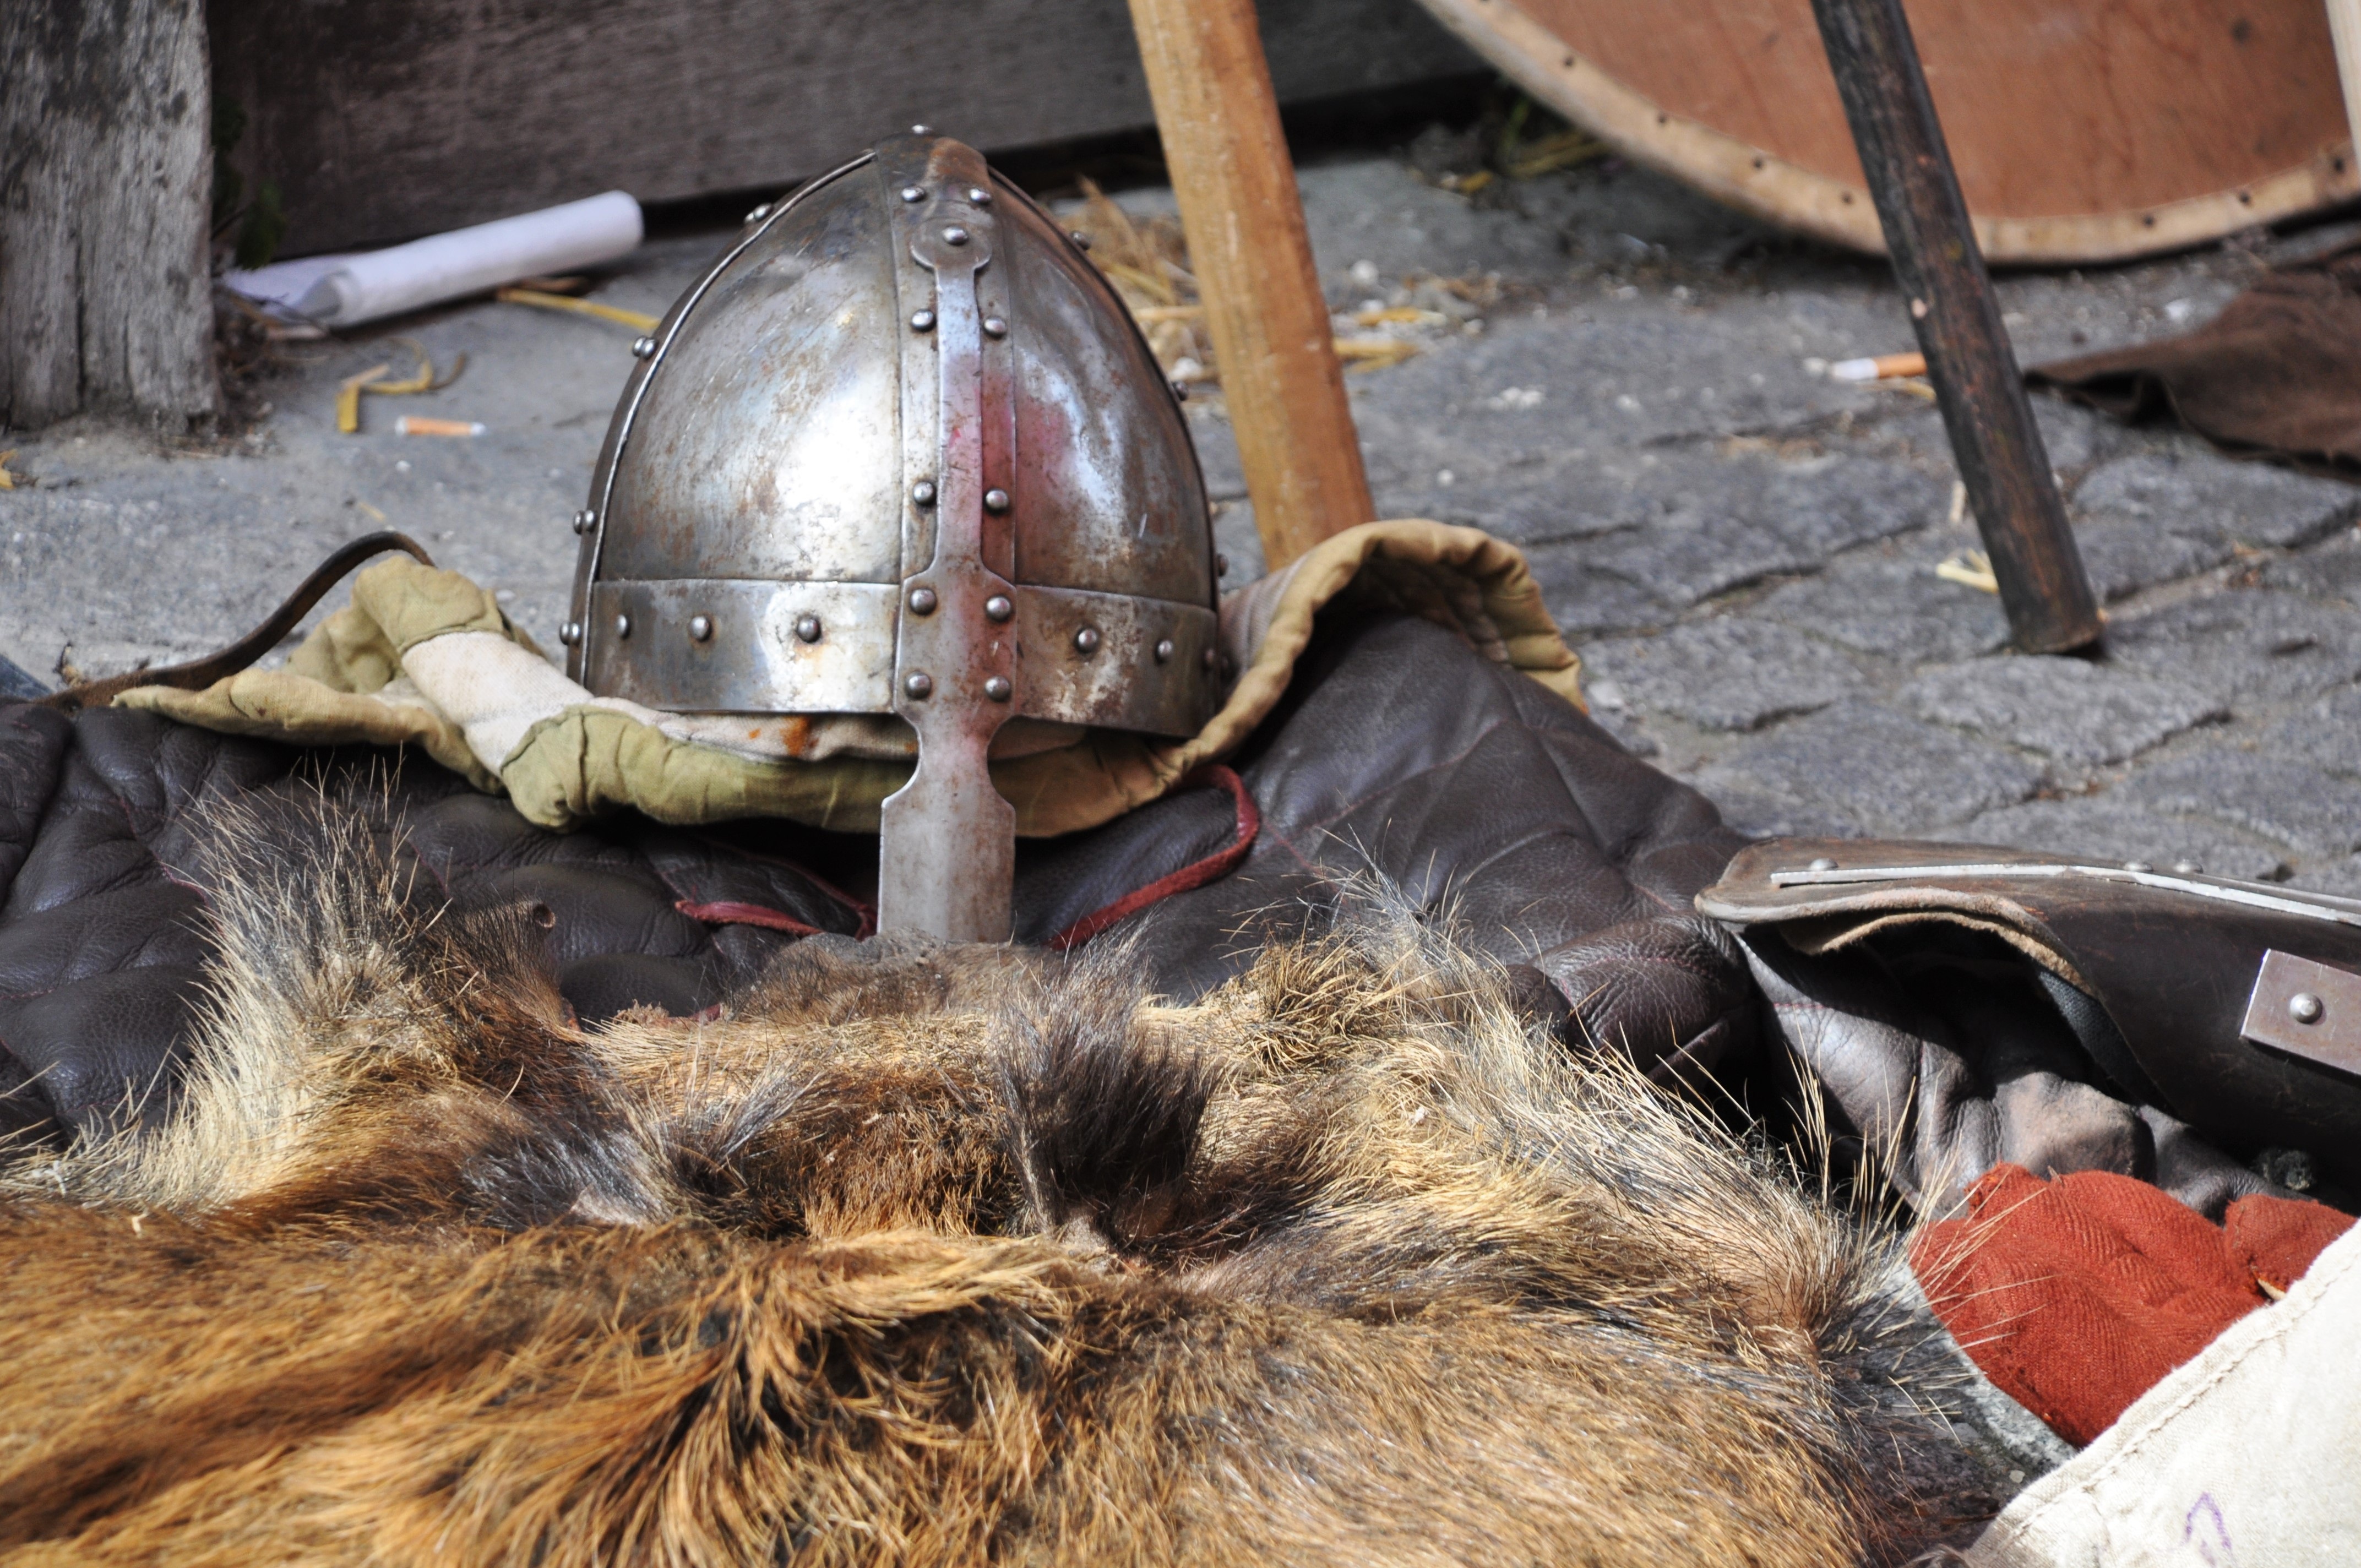
france, sword, medieval, festival, helmet, knight, weapons, shield, guard, middle ages, combat, armor, medieval festival, chivalry, pack animal, gisors, knight armor, mesh side, side of mesh, animal skin, france history, templars, knights templar, cattle like mammal